Shrewsbury bus station

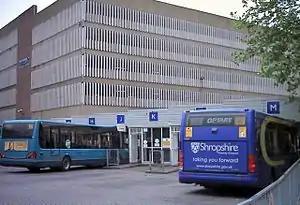
The bus station in 2009

Shrewsbury bus station is a bus station and terminus located on Raven Meadows in the centre of Shrewsbury, the county town of Shropshire, England.